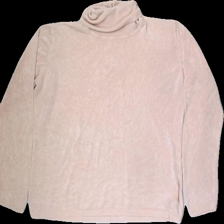
View: front
Type: Sweater
Category: Ladies
Brand: Not in the list
Brand text on label: CHRISTA PROBST
Colors: Pink
Material: 100%acrylic
Cut: Regular
Season: Spring
Price range: 50-100
Recommended usage: Export